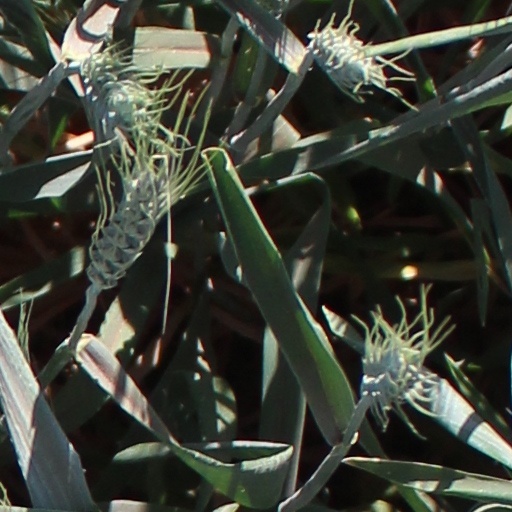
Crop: wheat